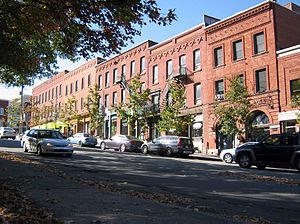
Rue Frontenac, Sherbrooke
Sherbrooke est une ville canadienne située au Québec, au confluent des rivières Magog et Saint-François. Elle se trouve à environ 130 kilomètres à l'est de Montréal et à peu près 50 kilomètres au nord de la frontière américaine. Sherbrooke est le principal centre économique, culturel et institutionnel de la région administrative de l'Estrie, d'où son surnom de « la Reine des Cantons-de-l'Est ». Elle est le siège d'un archevêché catholique. Sa population est estimée à 161 323 habitants en 2016 et elle constitue la 6ᵉ ville en importance au Québec. La Région Métropolitaine de Recensement de Sherbrooke compte quant à elle 212 105 habitants et constitue la 4ᵉ plus grande RMR au Québec et la 20ᵉ au Canada.